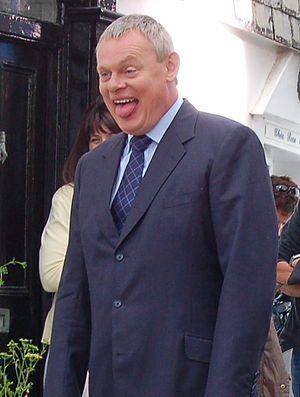
Martin Clunes
Clunes i 2007 under optagelserne til Doc Martin.
Alexander Martin Clunes, OBE er en britisk skuespiller, mest kendt for rollen som Dr. Martin Ellingham i Doc Martin og Gary Strang i Når mænd er værst. Clunes har også lagt stemme til Kipper i den animerede tv-serie Kipper og været fortælleren på en række dokumentarserier for ITV.